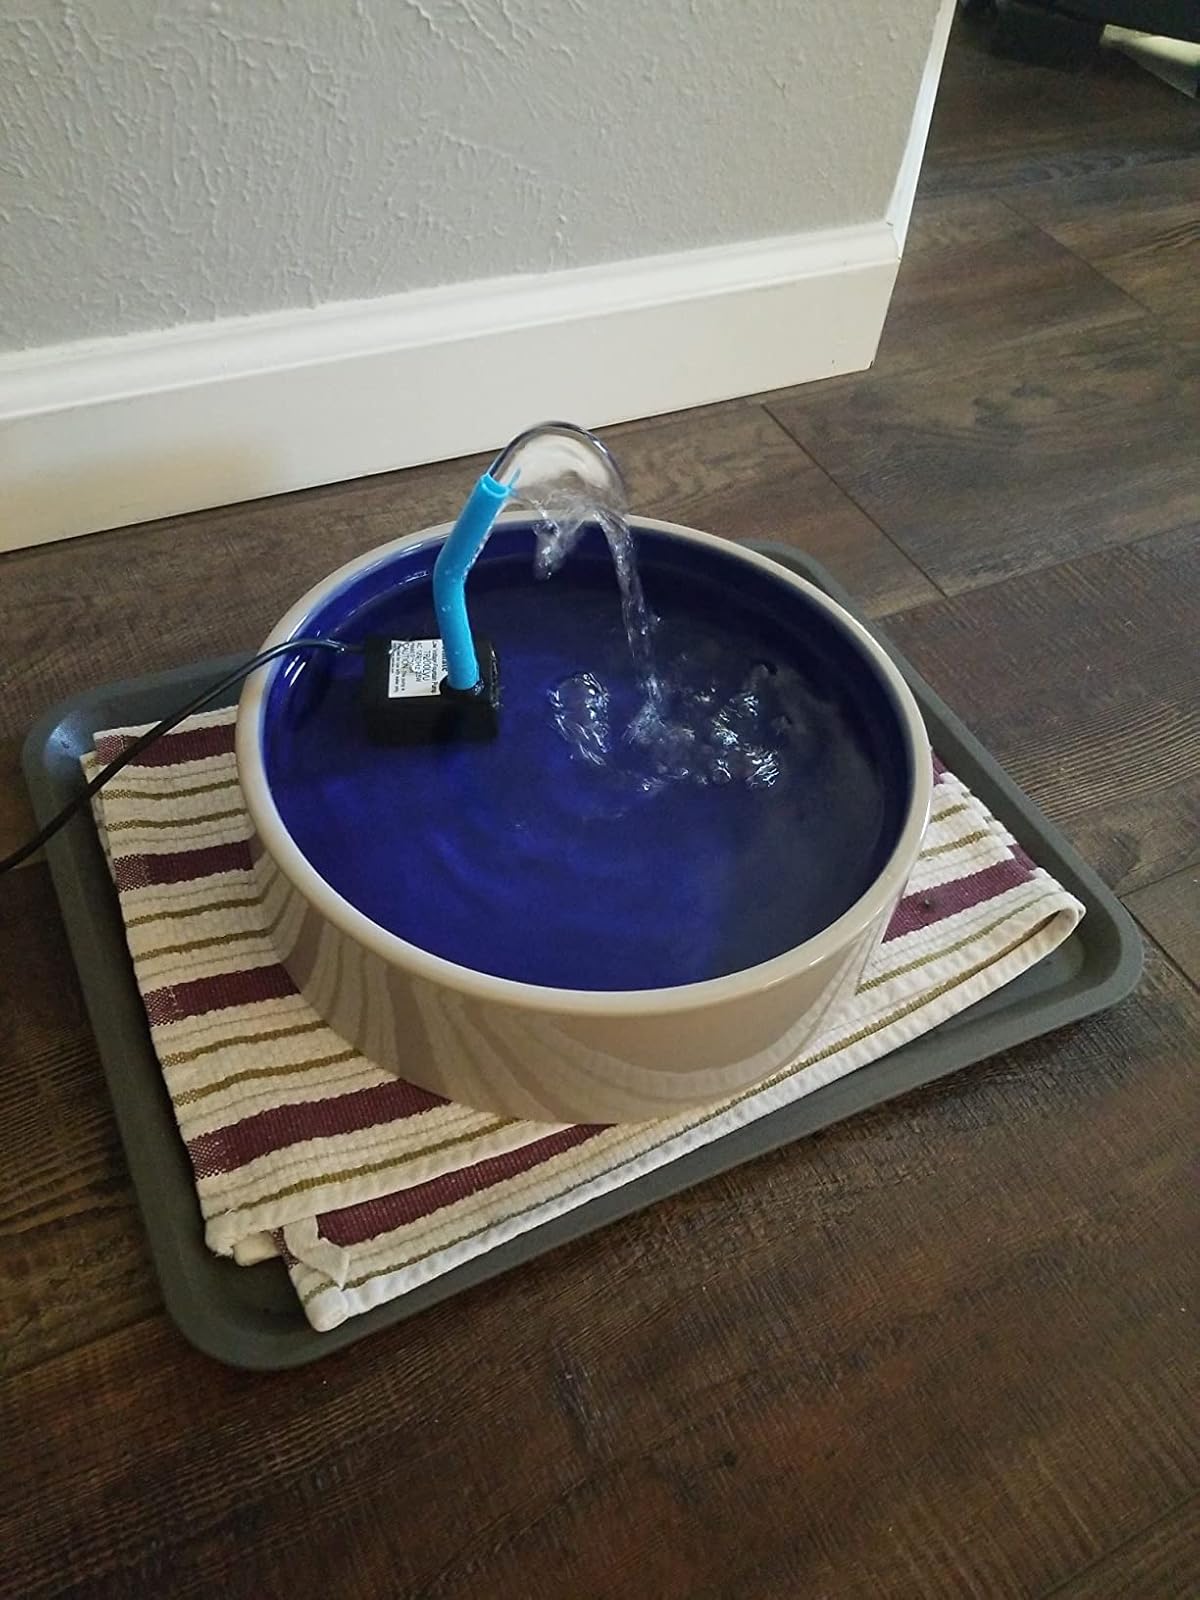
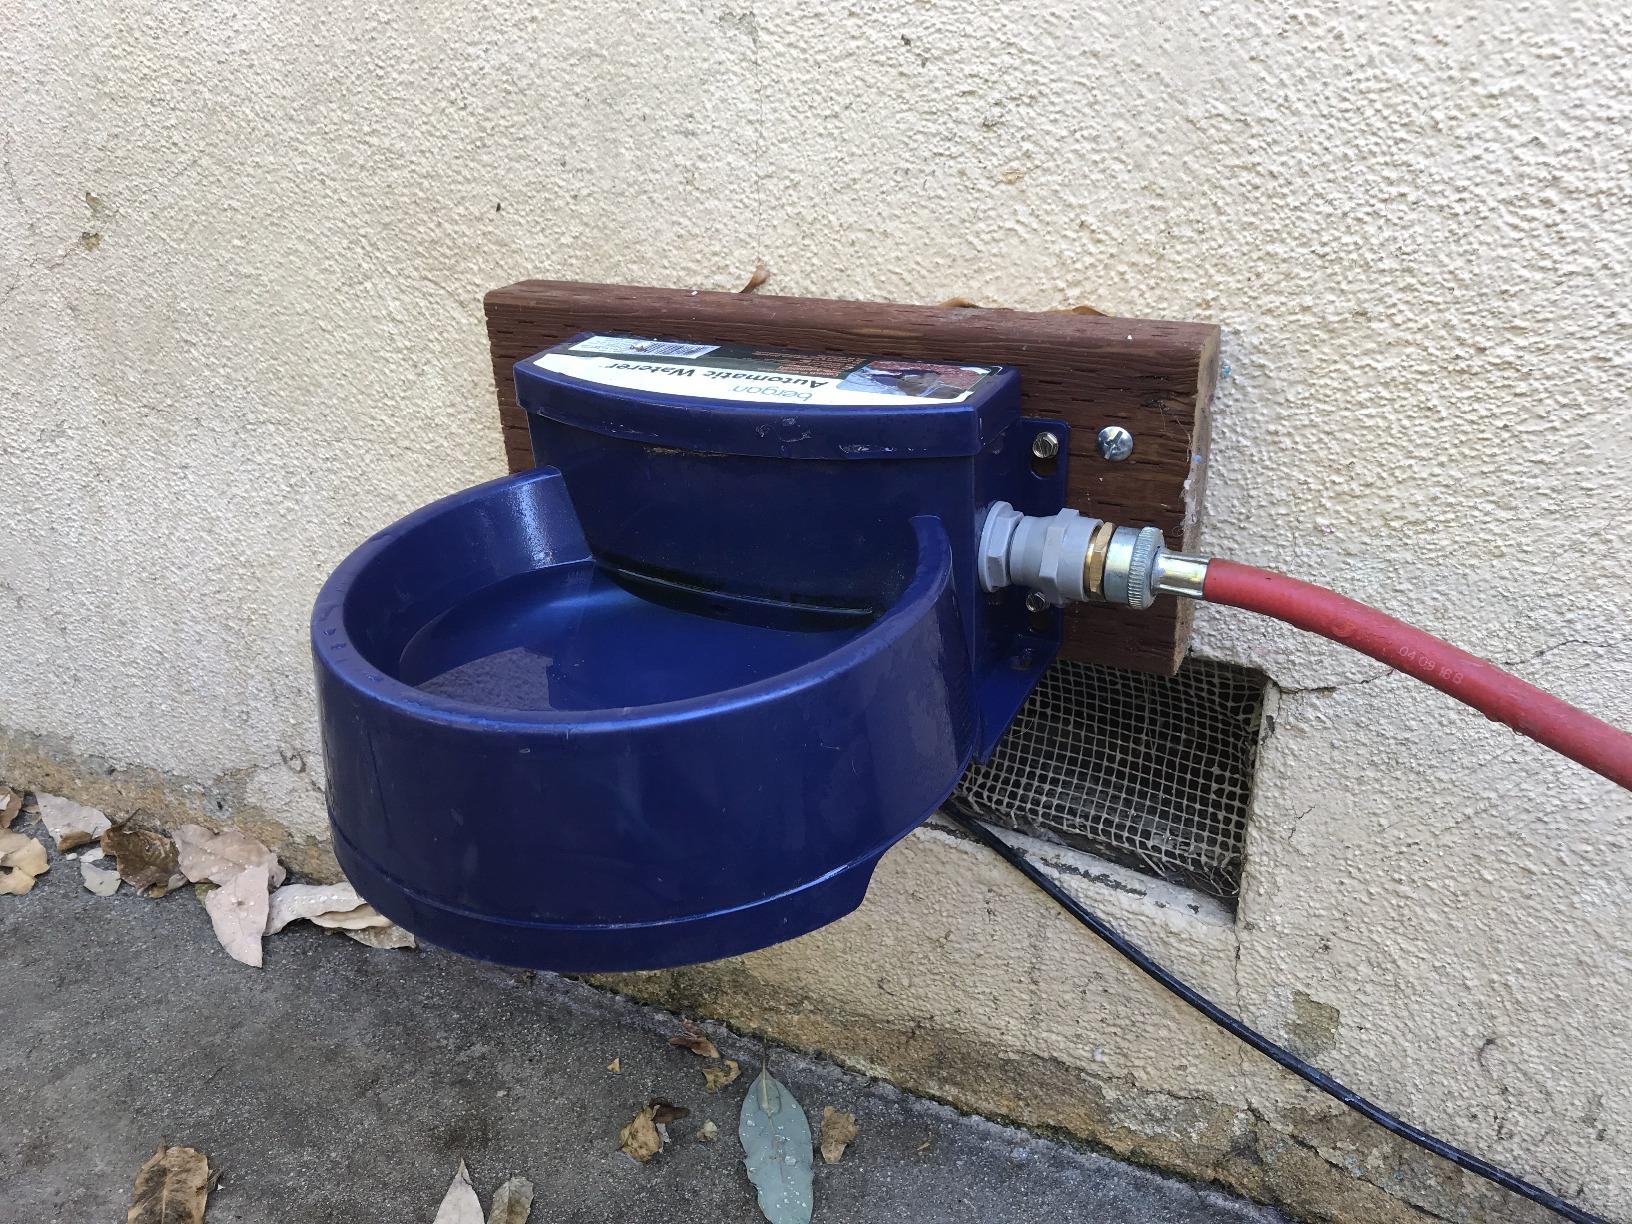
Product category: items_bowl
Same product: no